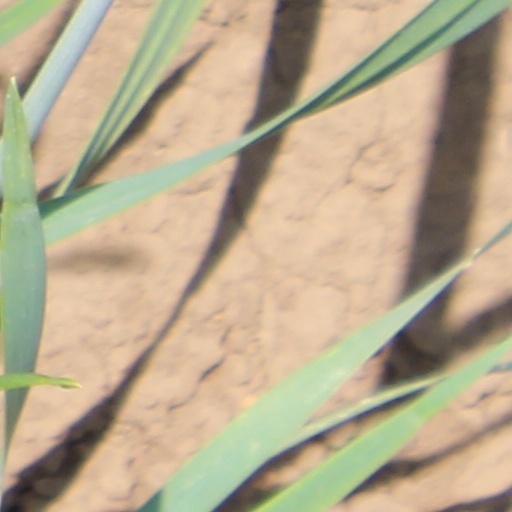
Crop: wheat